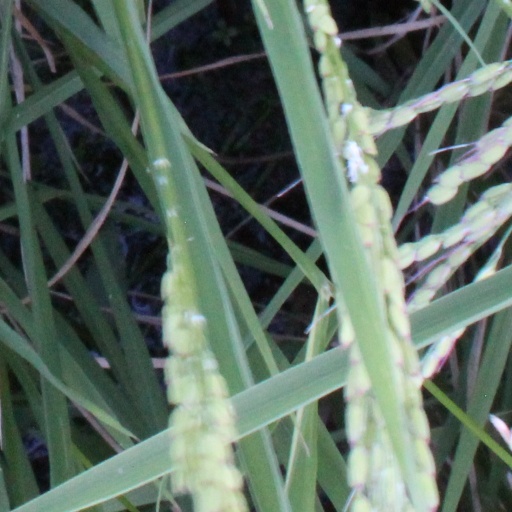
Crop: rice